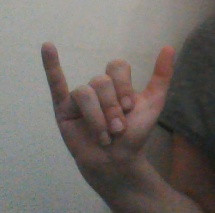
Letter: ya